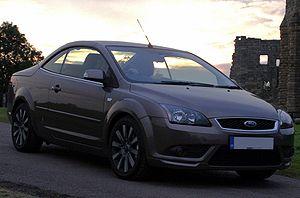
La Ford Focus est une automobile compacte produite par le constructeur américain Ford depuis 1998. Il s'agit de l'un des modèles les plus vendus au monde avec 16 millions d'unités produites pour les trois premières générations, dont 7 millions en Europe.